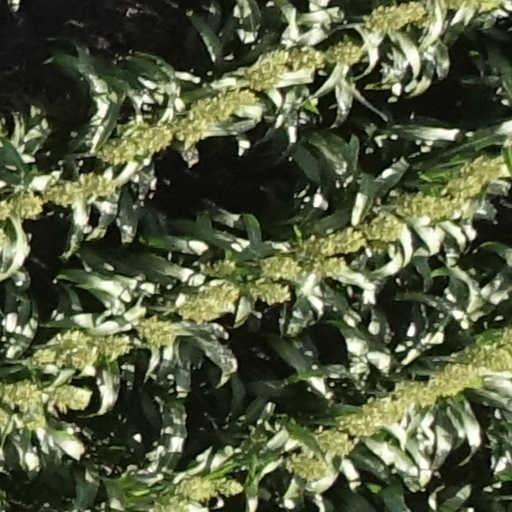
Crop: sorghum